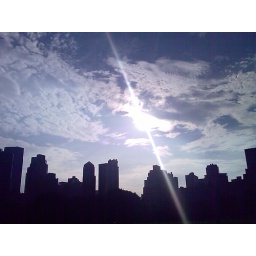
Nothing to do but to look up at the open sky while laying in the field